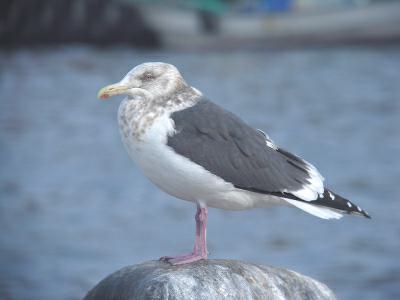
A photo of a slaty backed gull